Frans Mortelmans

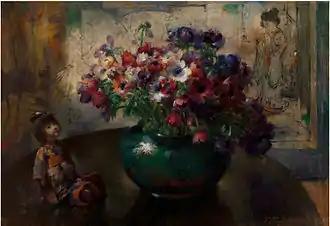
"A souvenir of Japan"

Frans Mortelmans (1 May 1865 in Antwerp – 11 April 1936 in Antwerp) was a Belgian painter, draughtsman and engraver. He initially produced portraits, history paintings, marines and genre scenes but later specialised in still lifes, and in particular flower pieces, with which he achieved considerable success.